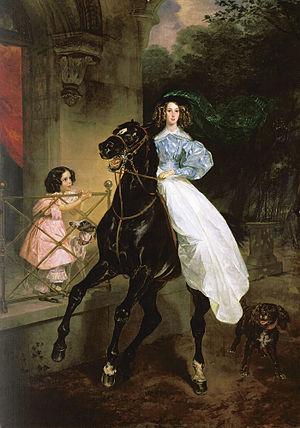
Cavalière, alias Giovannina et Amacilia Pacini, est un tableau du peintre russe Karl Brioullov, conservé à la Galerie Tretiakov à Moscou. Il représente Giovannina et Amazilia Pacini, filles adoptives de Ioulia Samoïlova.
Le noir est une couleur de robe du cheval, où la peau et le pelage de l'animal sont complètement noirs. C'est aussi une robe de base chez le cheval, différents gènes tels que le Dun ou le Silver pouvant en modifier l'apparence. Lorsqu'elle est totalement dépourvue de poils blancs, elle est dite zain. Elle peut aussi présenter des marques blanches.
Karl Pavlovitch Brioullov, appelé par ses amis « le grand Karl », est le premier peintre russe de stature internationale. Il est considéré comme une figure clé dans la transition du néoclassicisme au romantisme en russie